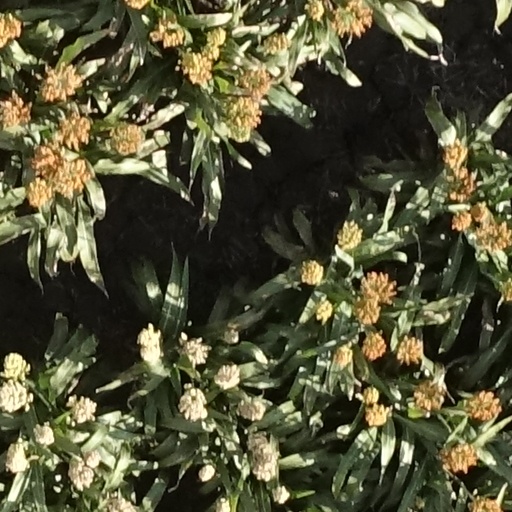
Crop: sorghum